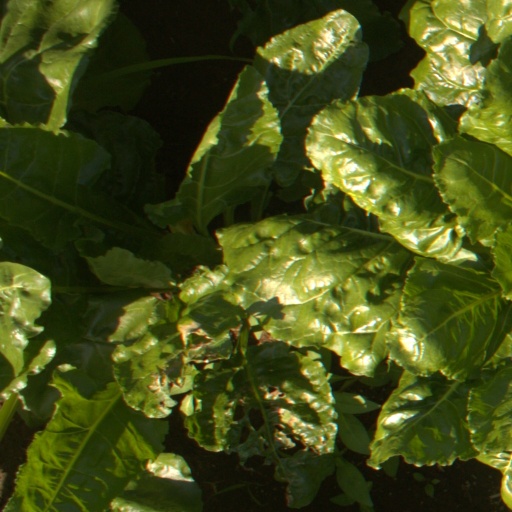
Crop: sugar beet